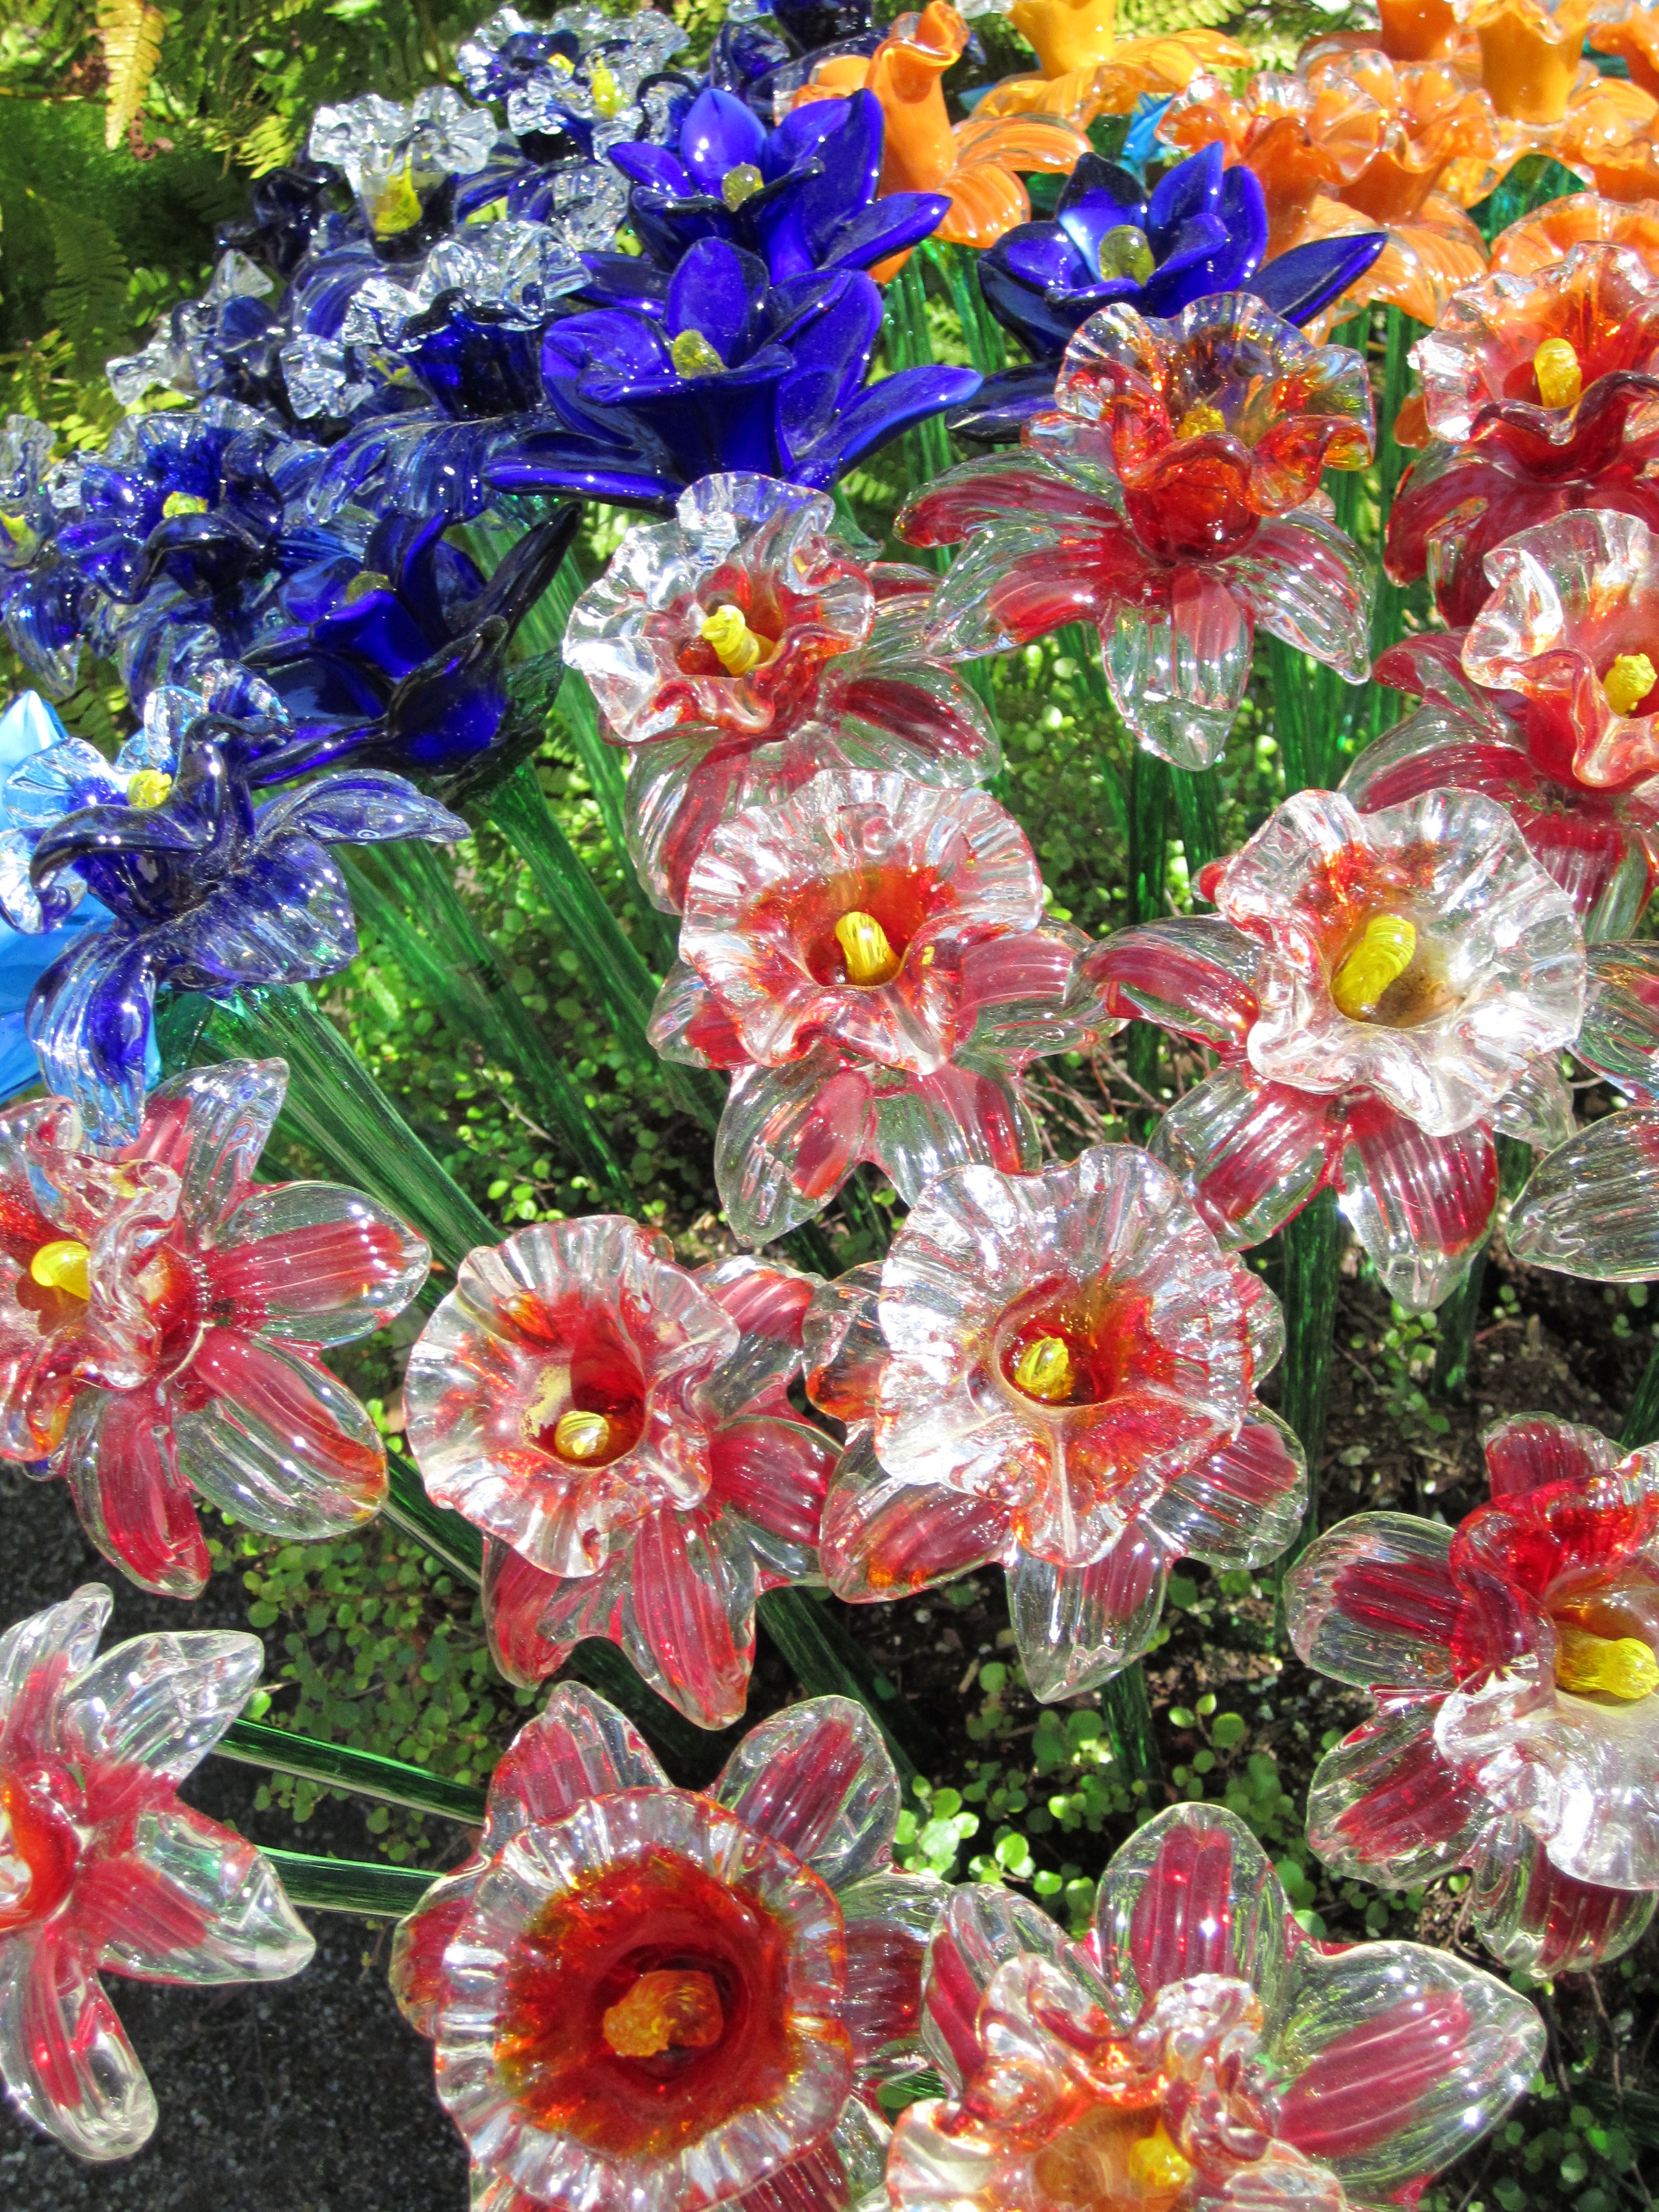
plant, flower, glass, flora, flowers, floristry, flowering plant, flower bouquet, garden decorations, cut flowers, floral design, garden decor, annual plant, land plant, flower arranging, glass flowers